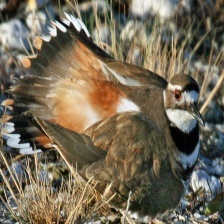
Species: KILLDEAR
Scientific name: CHARADRIUS VOCIFERUS